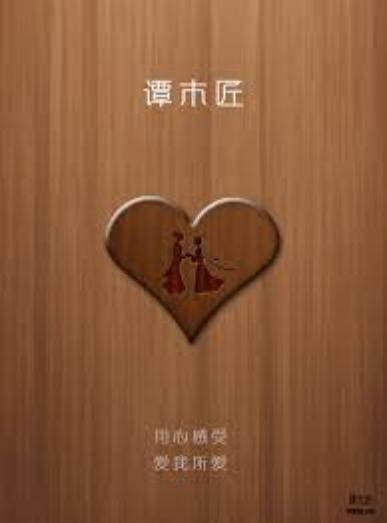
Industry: Necessities